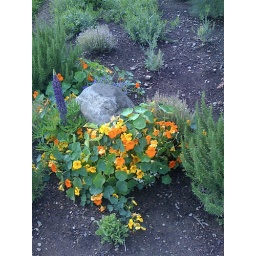
these orange fellas really glowed under the gray skies.